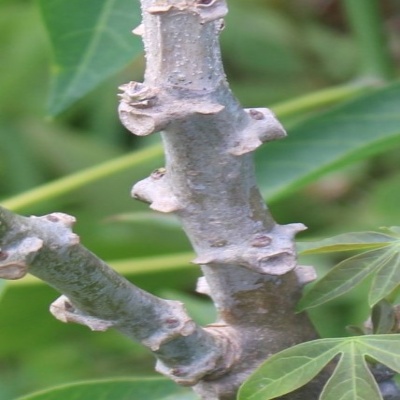
Crop: Cassava
Condition: bacterial blight